Monastery of Santa María de Nogales

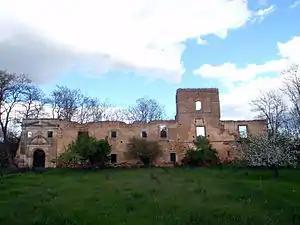
Ruins of the Santa María de Nogales Monastery

The monastery of Santa María de Nogales (Spanish: Monasterio de Santa María de Nogales) was a Cistercian monastery in Spain.